1909 Pittsburgh Panthers football team

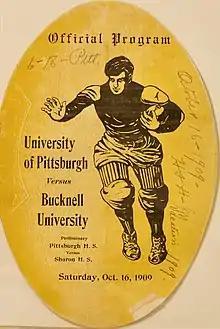

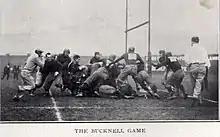
Goal line play in 1909 Bucknell game

On October 16 Pitt played their first game at Forbes Field against the Bucknell from Lewisburg, Pa. The final game of the World Series between the Pirates and Tigers was played in Detroit at the same time. The baseball game updates were bulletined to the crowd every inning.